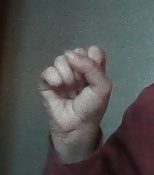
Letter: saad